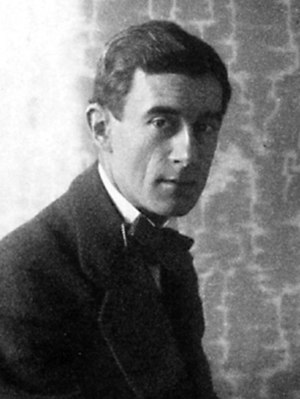
Maurice Ravel
Fotografisk portræt fra 1912. Fotograf: Ukendt.
Maurice Ravel var en fransk komponist og pianist. Han var en tid elev af Gabriel Fauré i komposition.